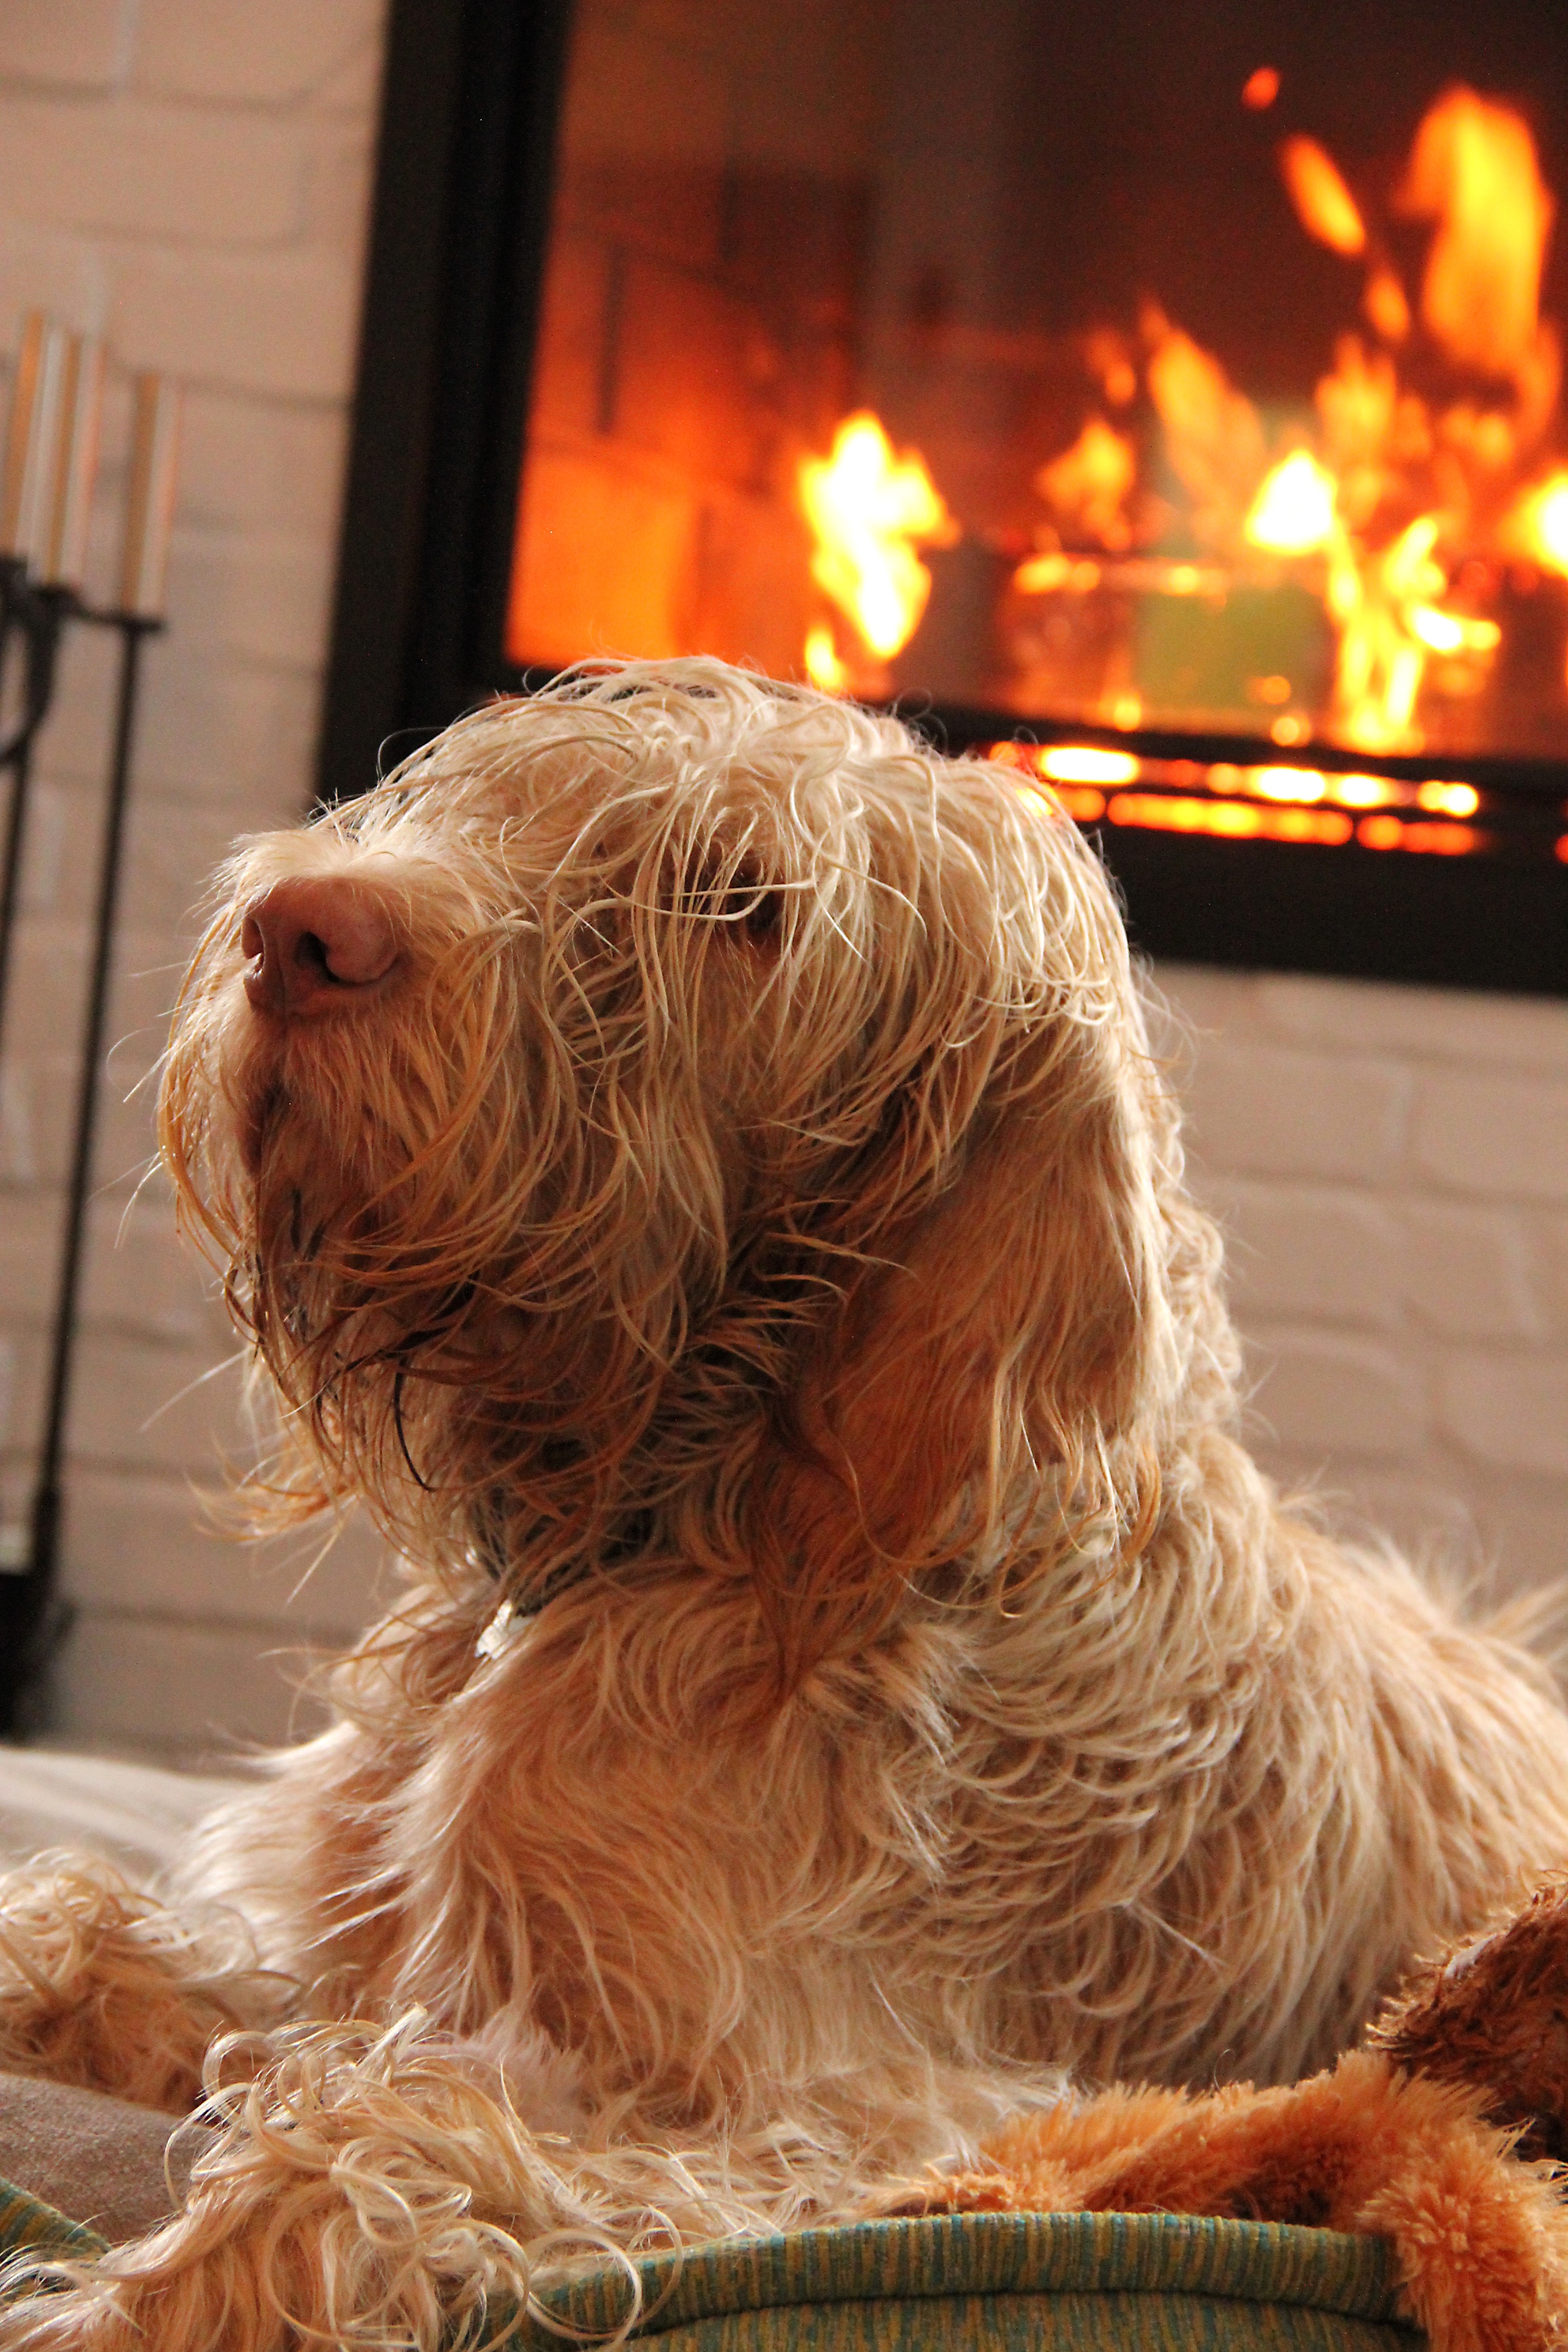
hair, house, home, dog, fire, mammal, heat, hot, comfort, dog like mammal